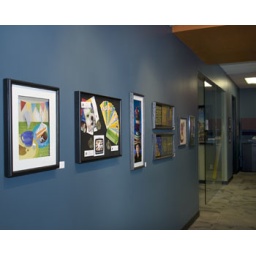
The west wall in the office area, looking north